Royal Arsenal (Warsaw)

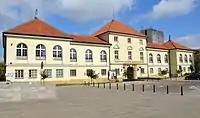
The Royal Arsenal - current state

The Royal Arsenal is a building of a military arsenal in the Muranów neighbourhood of the borough of Śródmieście in Warsaw, Poland. It is located at Długa Street, in the proximity of Warsaw's Old Town. Throughout the ages, the building served a variety of roles. It was the scene of heavy fighting during the Warsaw Insurrection of 1794. Currently, it houses the National Museum of Archaeology.